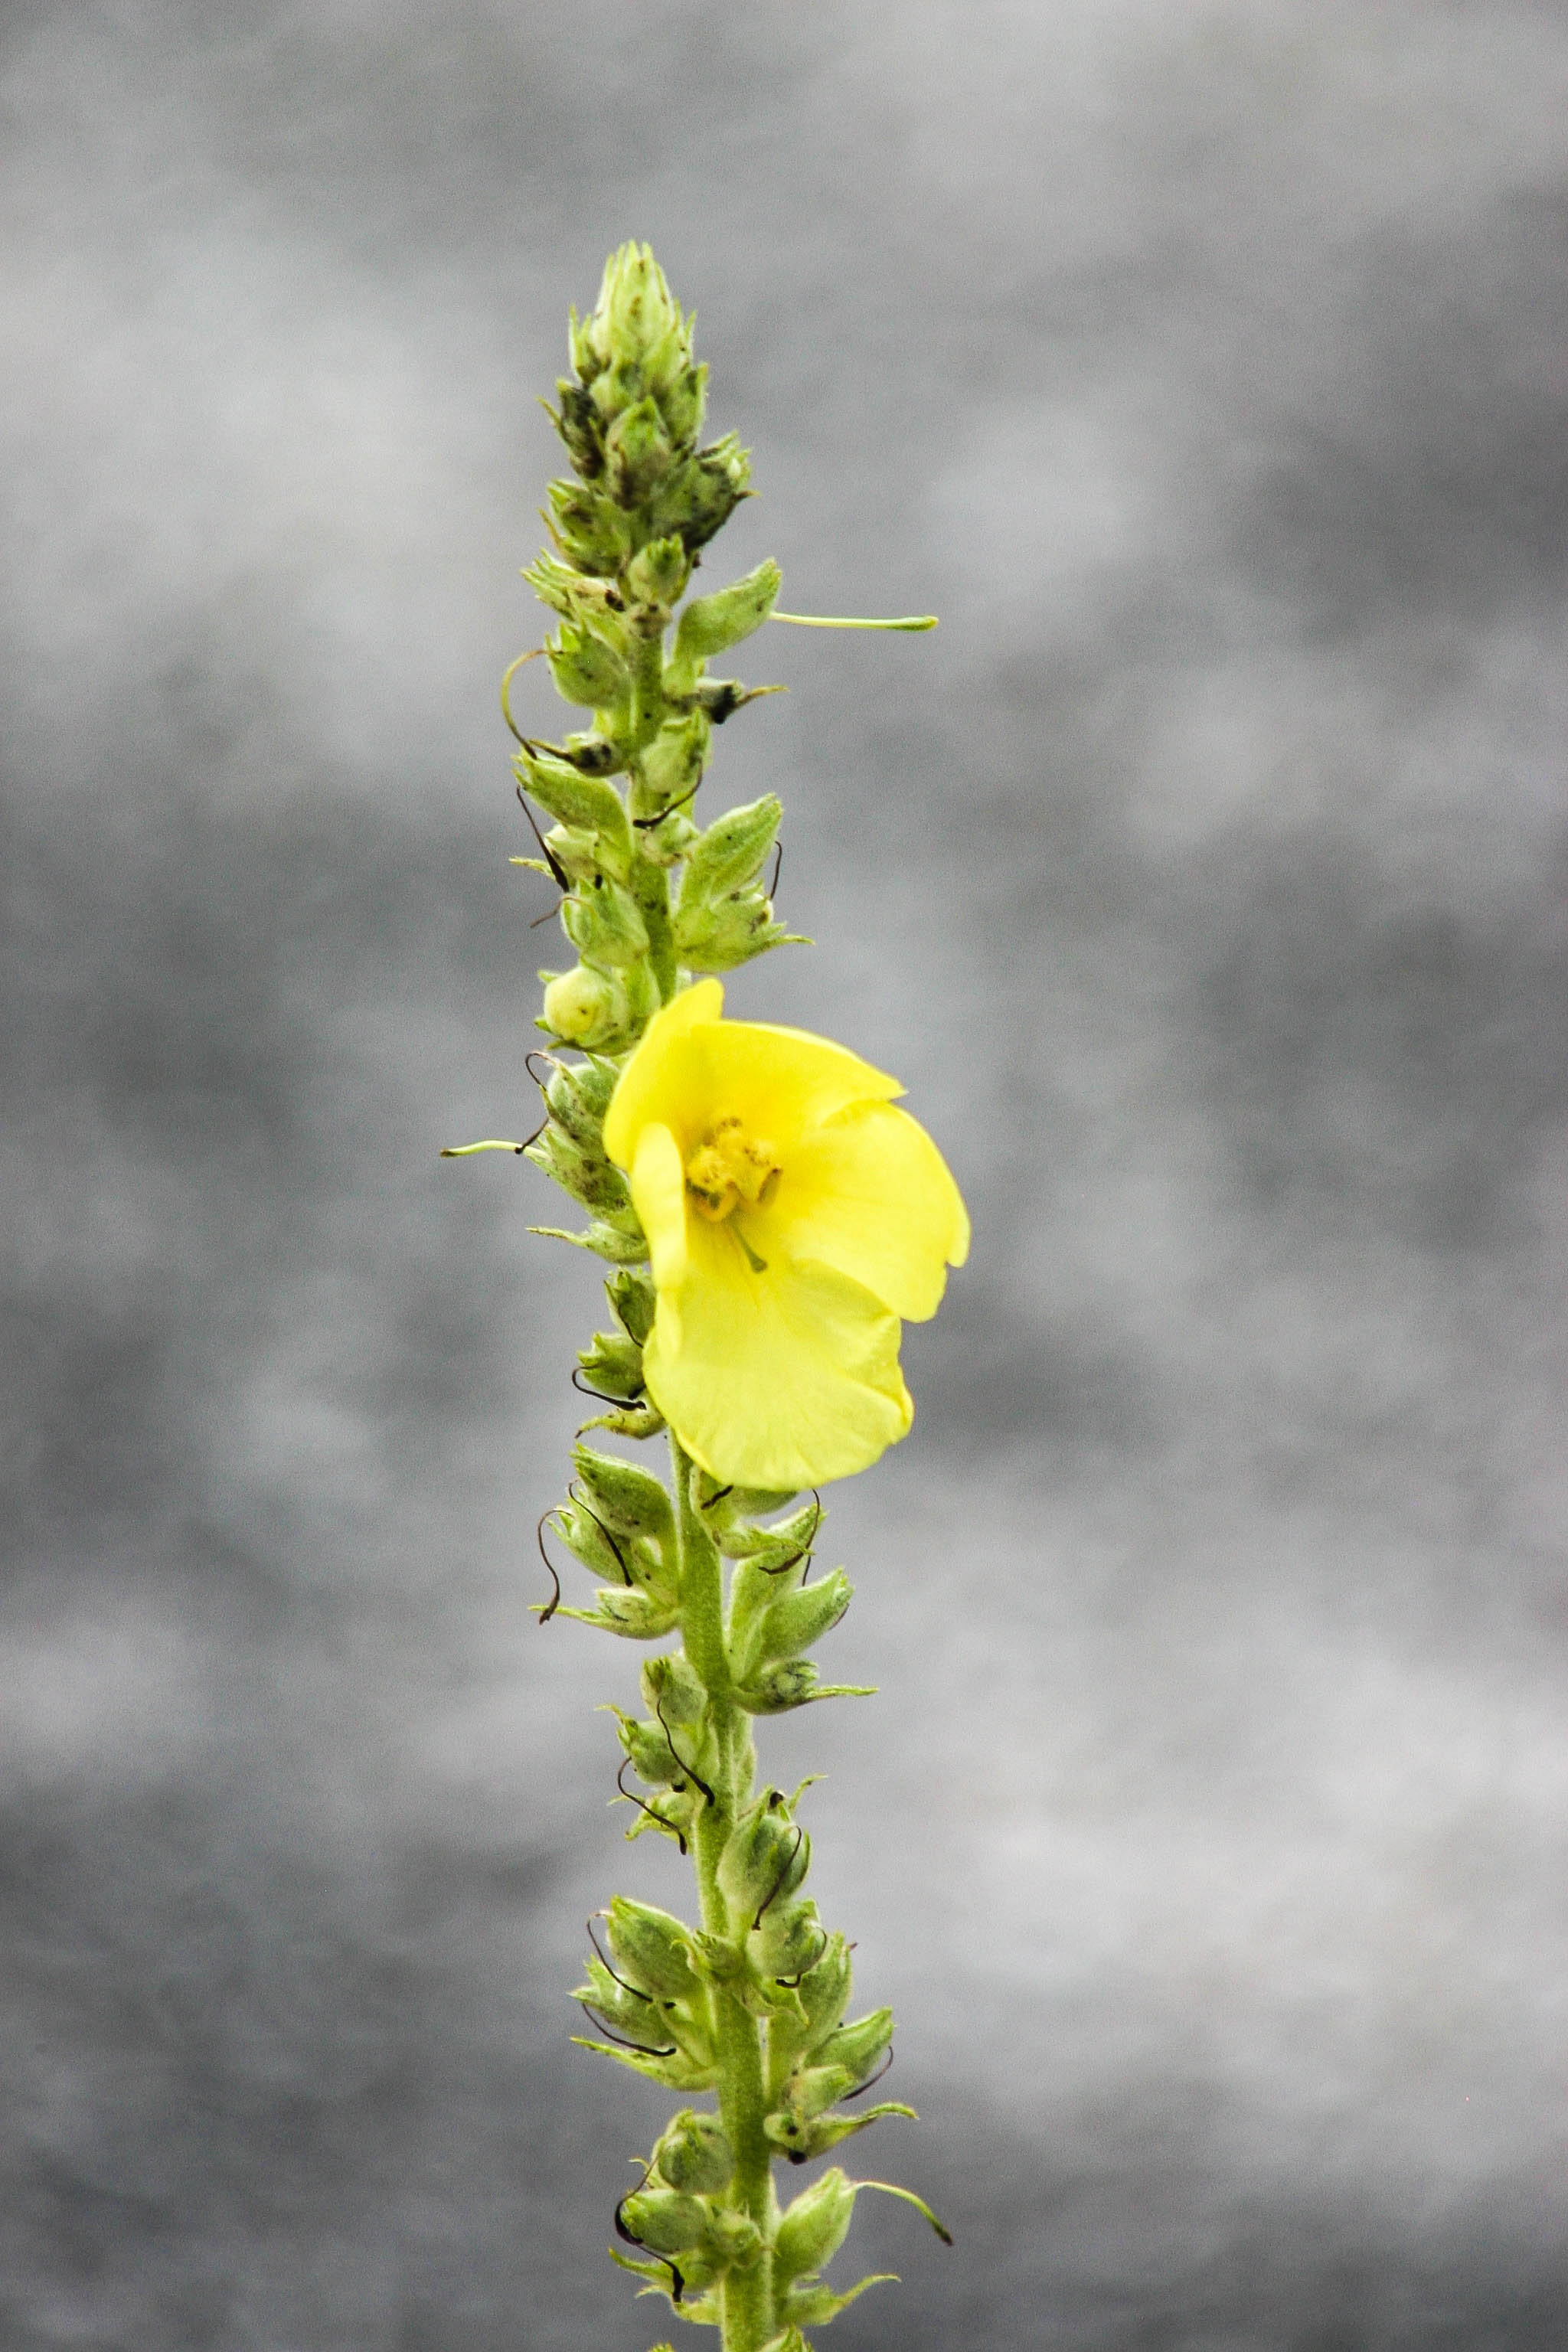
nature, blossom, plant, flower, bloom, green, botany, yellow, flora, wildflower, grey, macro photography, flowering plant, mullein, plant stem, land plant